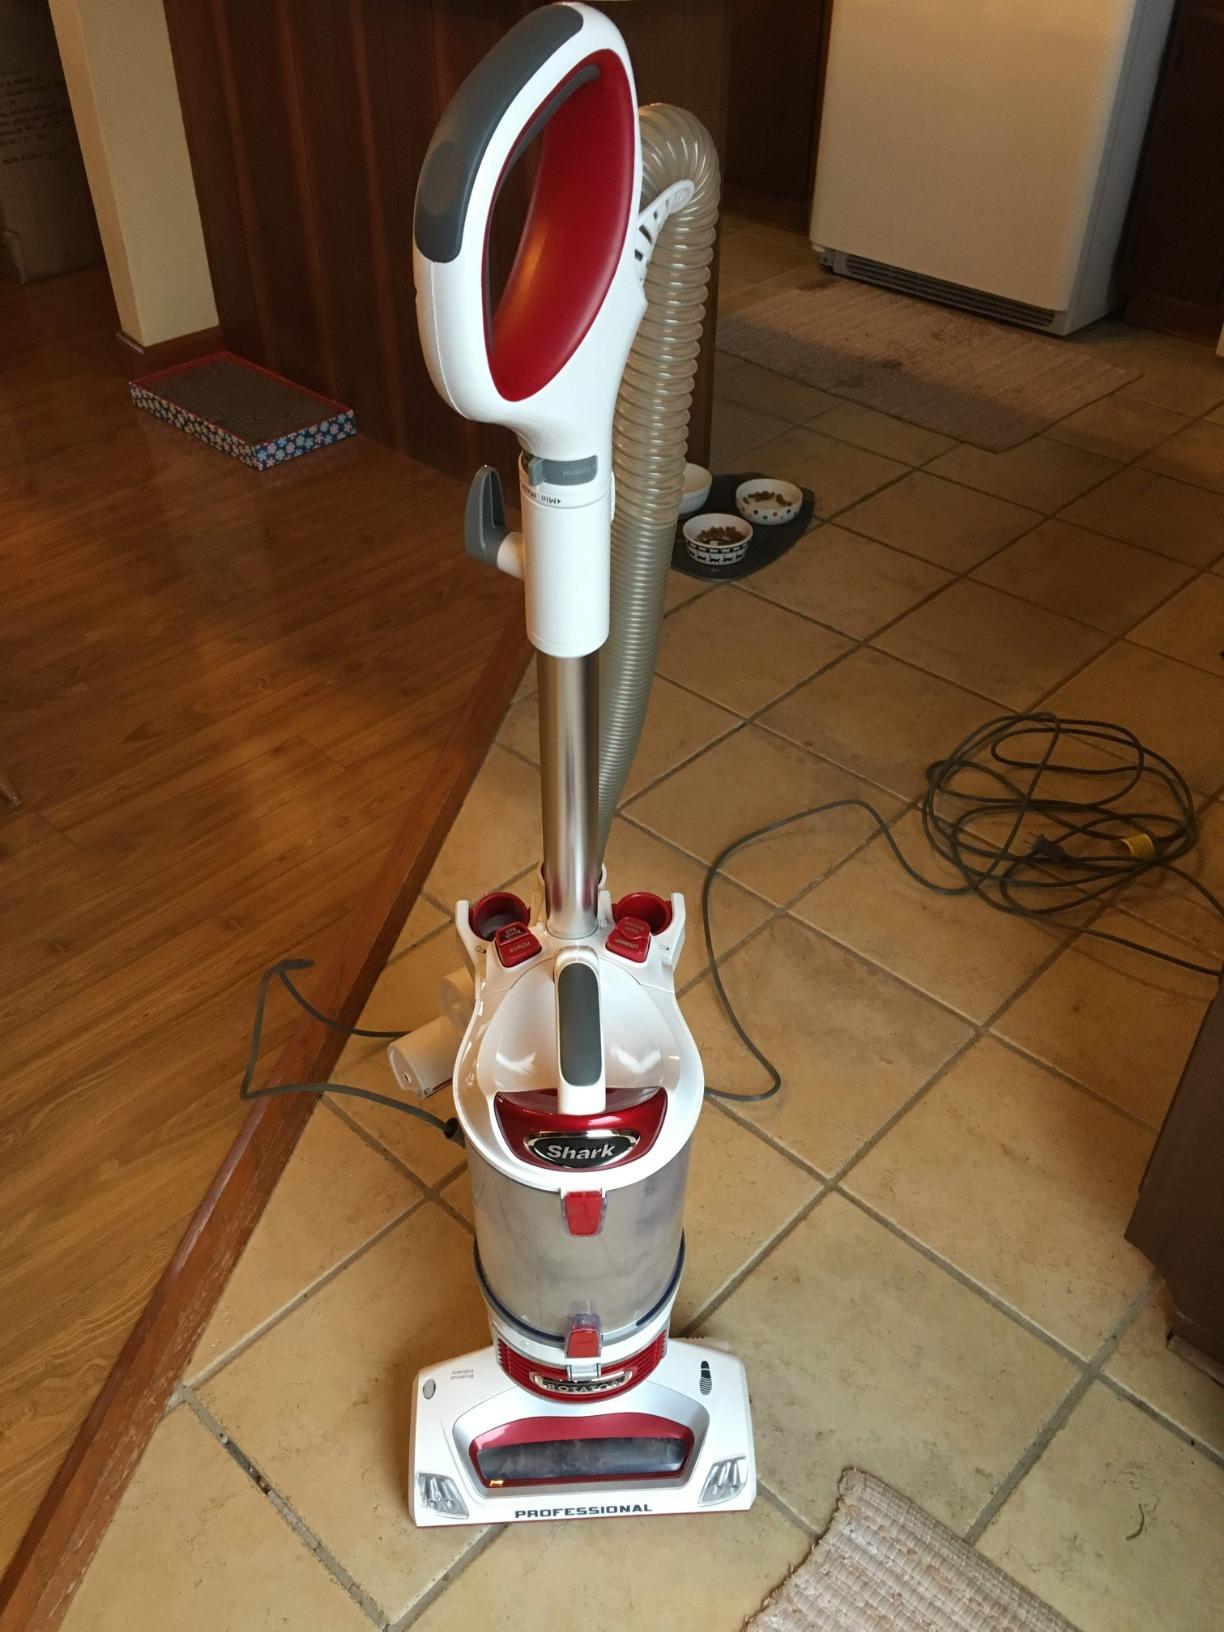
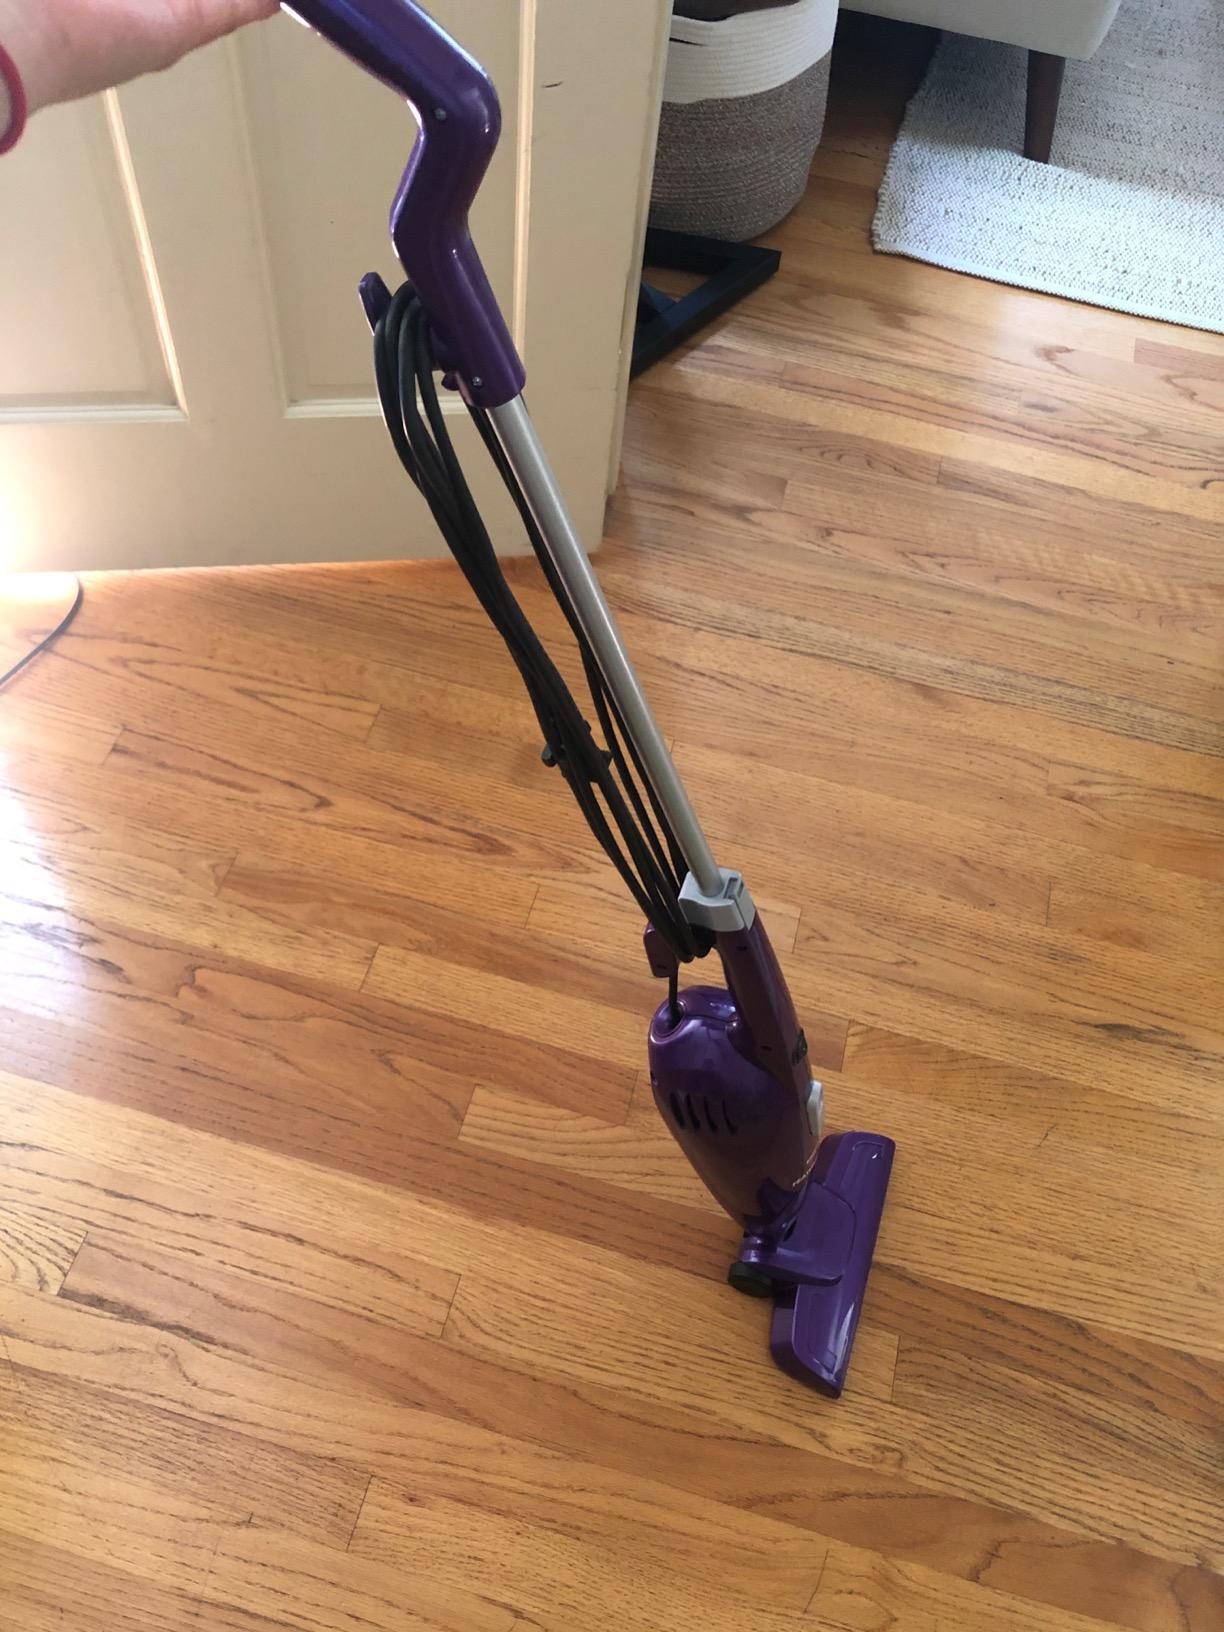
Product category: items_vacuum
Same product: no